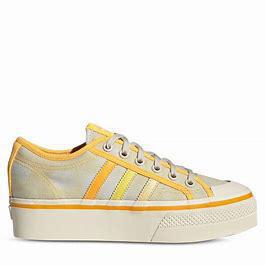
Brand: Adidas
Model: Nizza